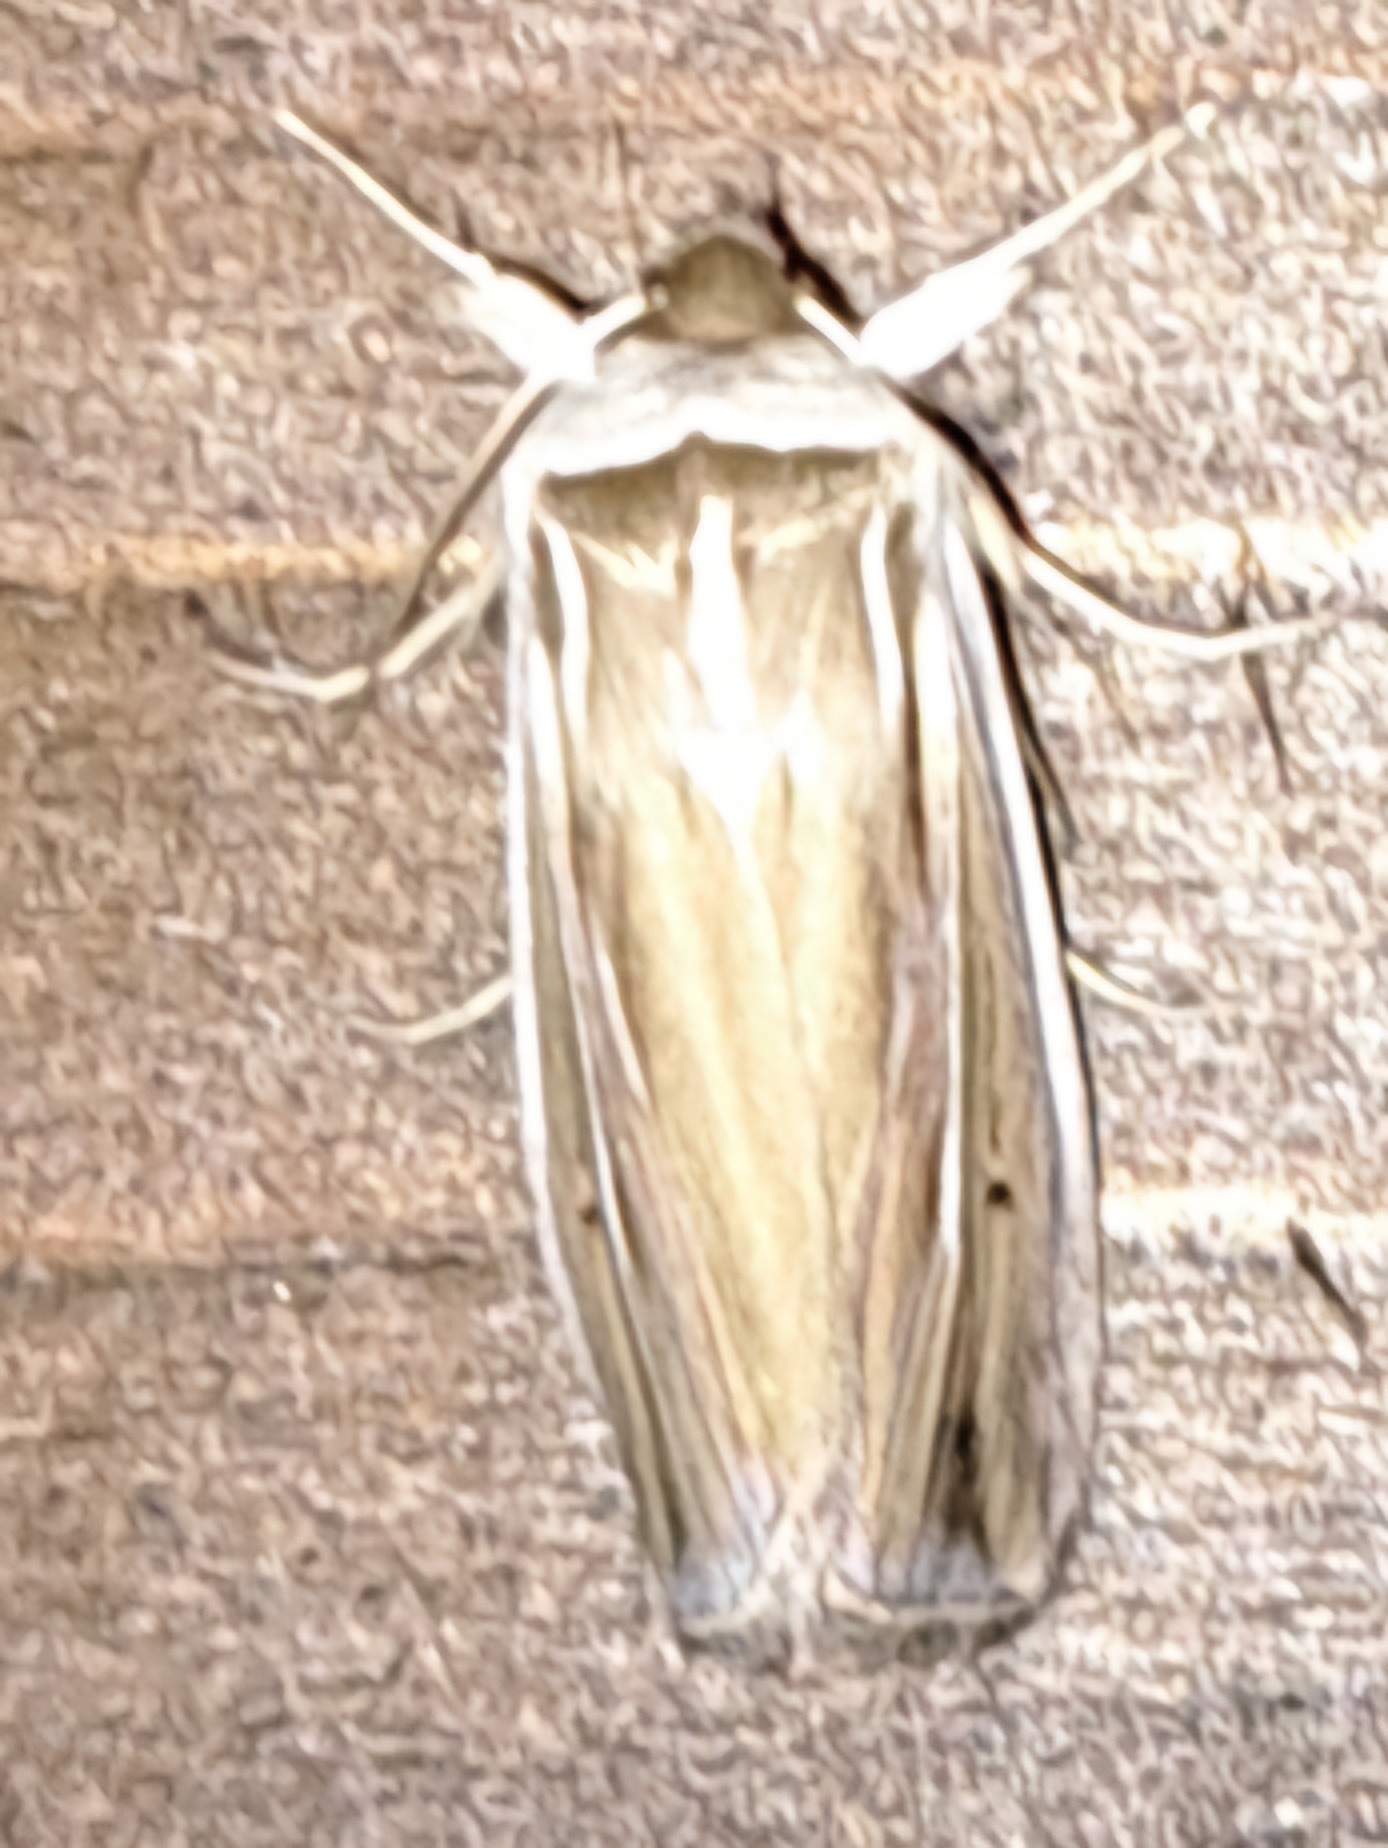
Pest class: wheathead_armyworm_Dargida_diffusa